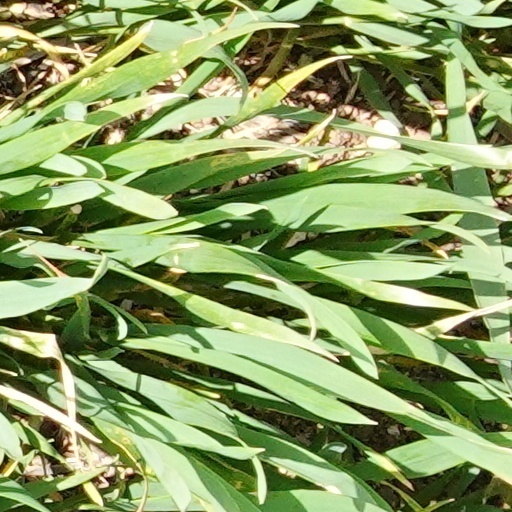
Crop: wheat